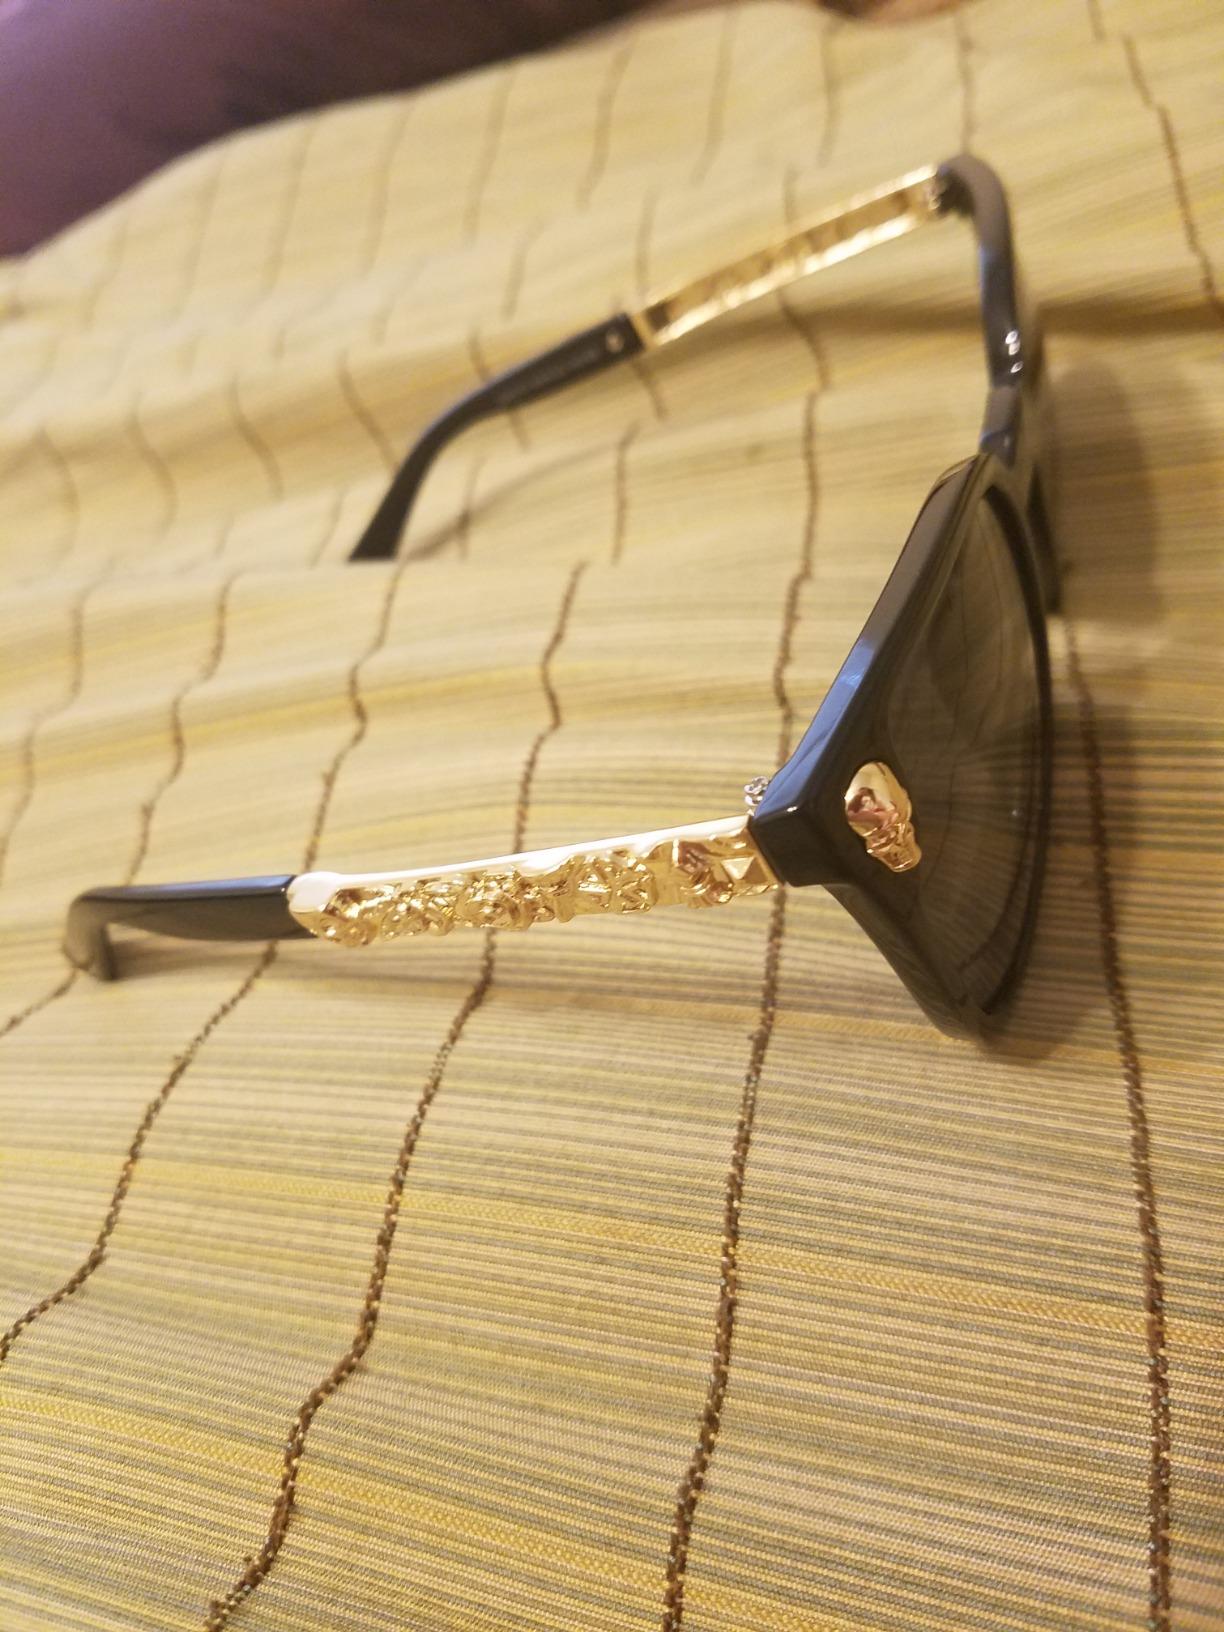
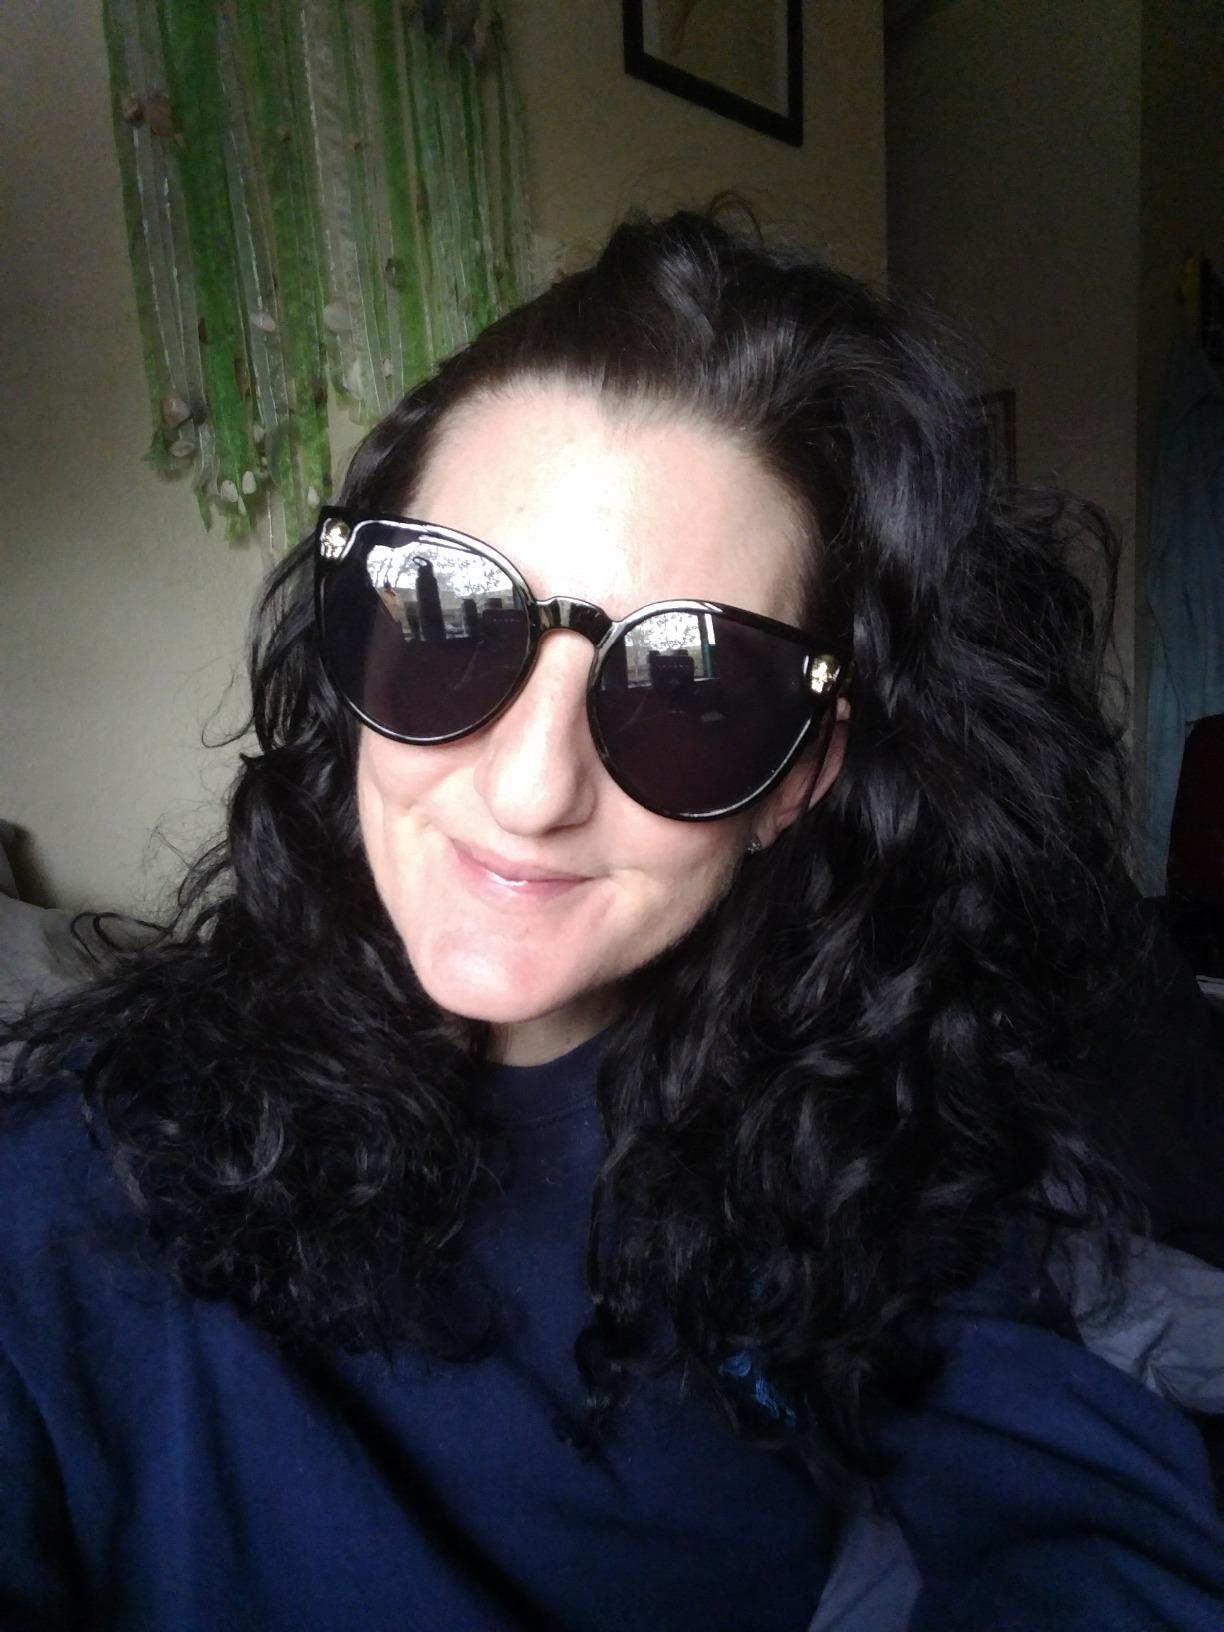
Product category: accessories_sunglasses
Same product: yes